Henry Michel

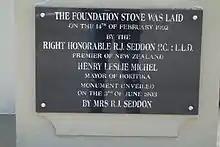
Plaque on the Hokitika Clock Tower

Michel was first elected to the Hokitika Borough Council in 1885. He was a member of the borough council for 25 years, and was Mayor of Hokitika for a total of 16 years spread over various periods starting in 1886. He served on various other local boards. Starting in 1900, he was the driving force behind the Hokitika Clock Tower; it was unveiled in June 1903.